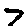
Label: 7